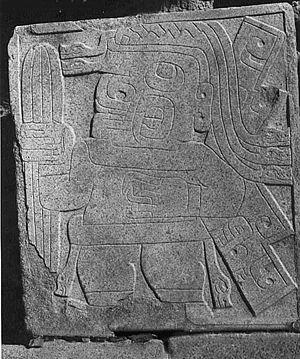
Un enthéogène est une substance psychotrope induisant un état modifié de conscience utilisée à des fins religieuses, spirituelles ou chamaniques. Les enthéogènes regroupent un grand nombre de plantes et champignons, ainsi même que certains venins d’animaux qui possèdent des propriétés hallucinogènes dont on peut dériver les substances actives. Les enthéogènes sont employés depuis plusieurs milliers d’années et sur tous les continents, on les retrouve dans le chamanisme et lors de pratiques de guérison, de transcendance, de révélation, de méditation, dans des rituels initiatiques divers et aussi dans le psychonautisme. Parfois, les plantes enthéogènes sont détournées de leur usage traditionnel et sont consommées à des fins artistiques ou simplement afin de connaitre une expérience psychédélique.
Echinopsis pachanoi est souvent surnommé Cactus San Pedro. C'est un cactus colonnaire à croissance rapide originaire des Andes péruviennes entre 2000 et 3 000 m d'altitude.